Waverley Cemetery

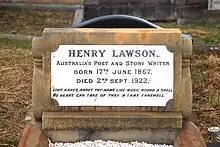
Grave of Henry Lawson

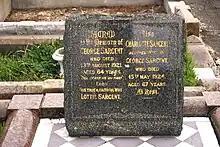
Graves of George and Charlotte Sargent

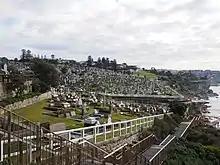
Waverley Cemetery and the boardwalk for the Bondi to Coogee Coastal Walk in 2018

Waverley Cemetery contains the graves of many people who shaped Australia. This includes literary figures such as Henry Lawson, (one of Australia's most famous poets), Jules Archibald, founder of "The Bulletin" and benefactor of the Archibald Prize, nineteenth century writer Louis Becke, nineteenth century Australian boxing champion Larry Foley, nineteenth century poet Henry Kendall, the American actor William E. Sheridan, poet and author Dorothea Mackellar, and author Ethel Pedley. Other significant figures include aeronautical pioneer Lawrence Hargrave, Olympic swimmer Fanny Durack, and New South Wales Premier Sir James Martin, (whose remains were transferred to Waverley Cemetery after the death of his wife in 1909).